Douglas Cleverdon

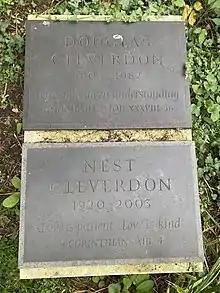
Grave of Douglas and Nest Cleverdon in Highgate Cemetery

He was educated at Bristol Grammar School and Jesus College, Oxford. At Oxford he became friends with John Betjeman, and was taken up by Roger Fry. He then set up a bookshop in Bristol, modelled on the shop Birrell & Garnett in London, with signboards designed by Eric Gill and Roger Fry. The shop specialized in fine printing and first editions from the sixteenth century onward. From there he also published.